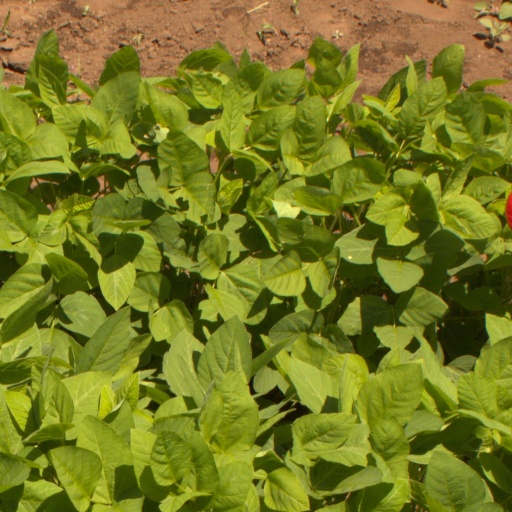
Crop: soybean